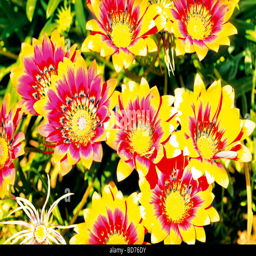
digitally changed image of wild flowers of the coast